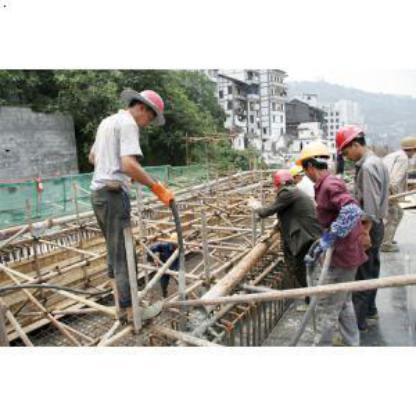
Objects in the image:
label: helmet
label: helmet
label: helmet
label: helmet
label: helmet